Aix Group

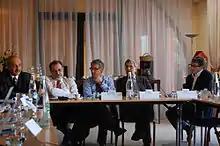
Meeting of the Aix Group steering committee. From left to right: Dr. Samir Hazboun, Prof. Arie Arnon, Prof. Gilbert Benhayoun, Mr. Saeb Bamya, Dr. Ron Pundak.

Since its formation in 2002 the Aix Group published a series of position papers on economic issues related to the Israeli-Palestinian conflict. The aim of the position papers is to provide policy makers with 'ready-to-use' economic policies should a final status agreement between Israel and the Palestinians be concluded. To date the Aix Group has published four position papers.